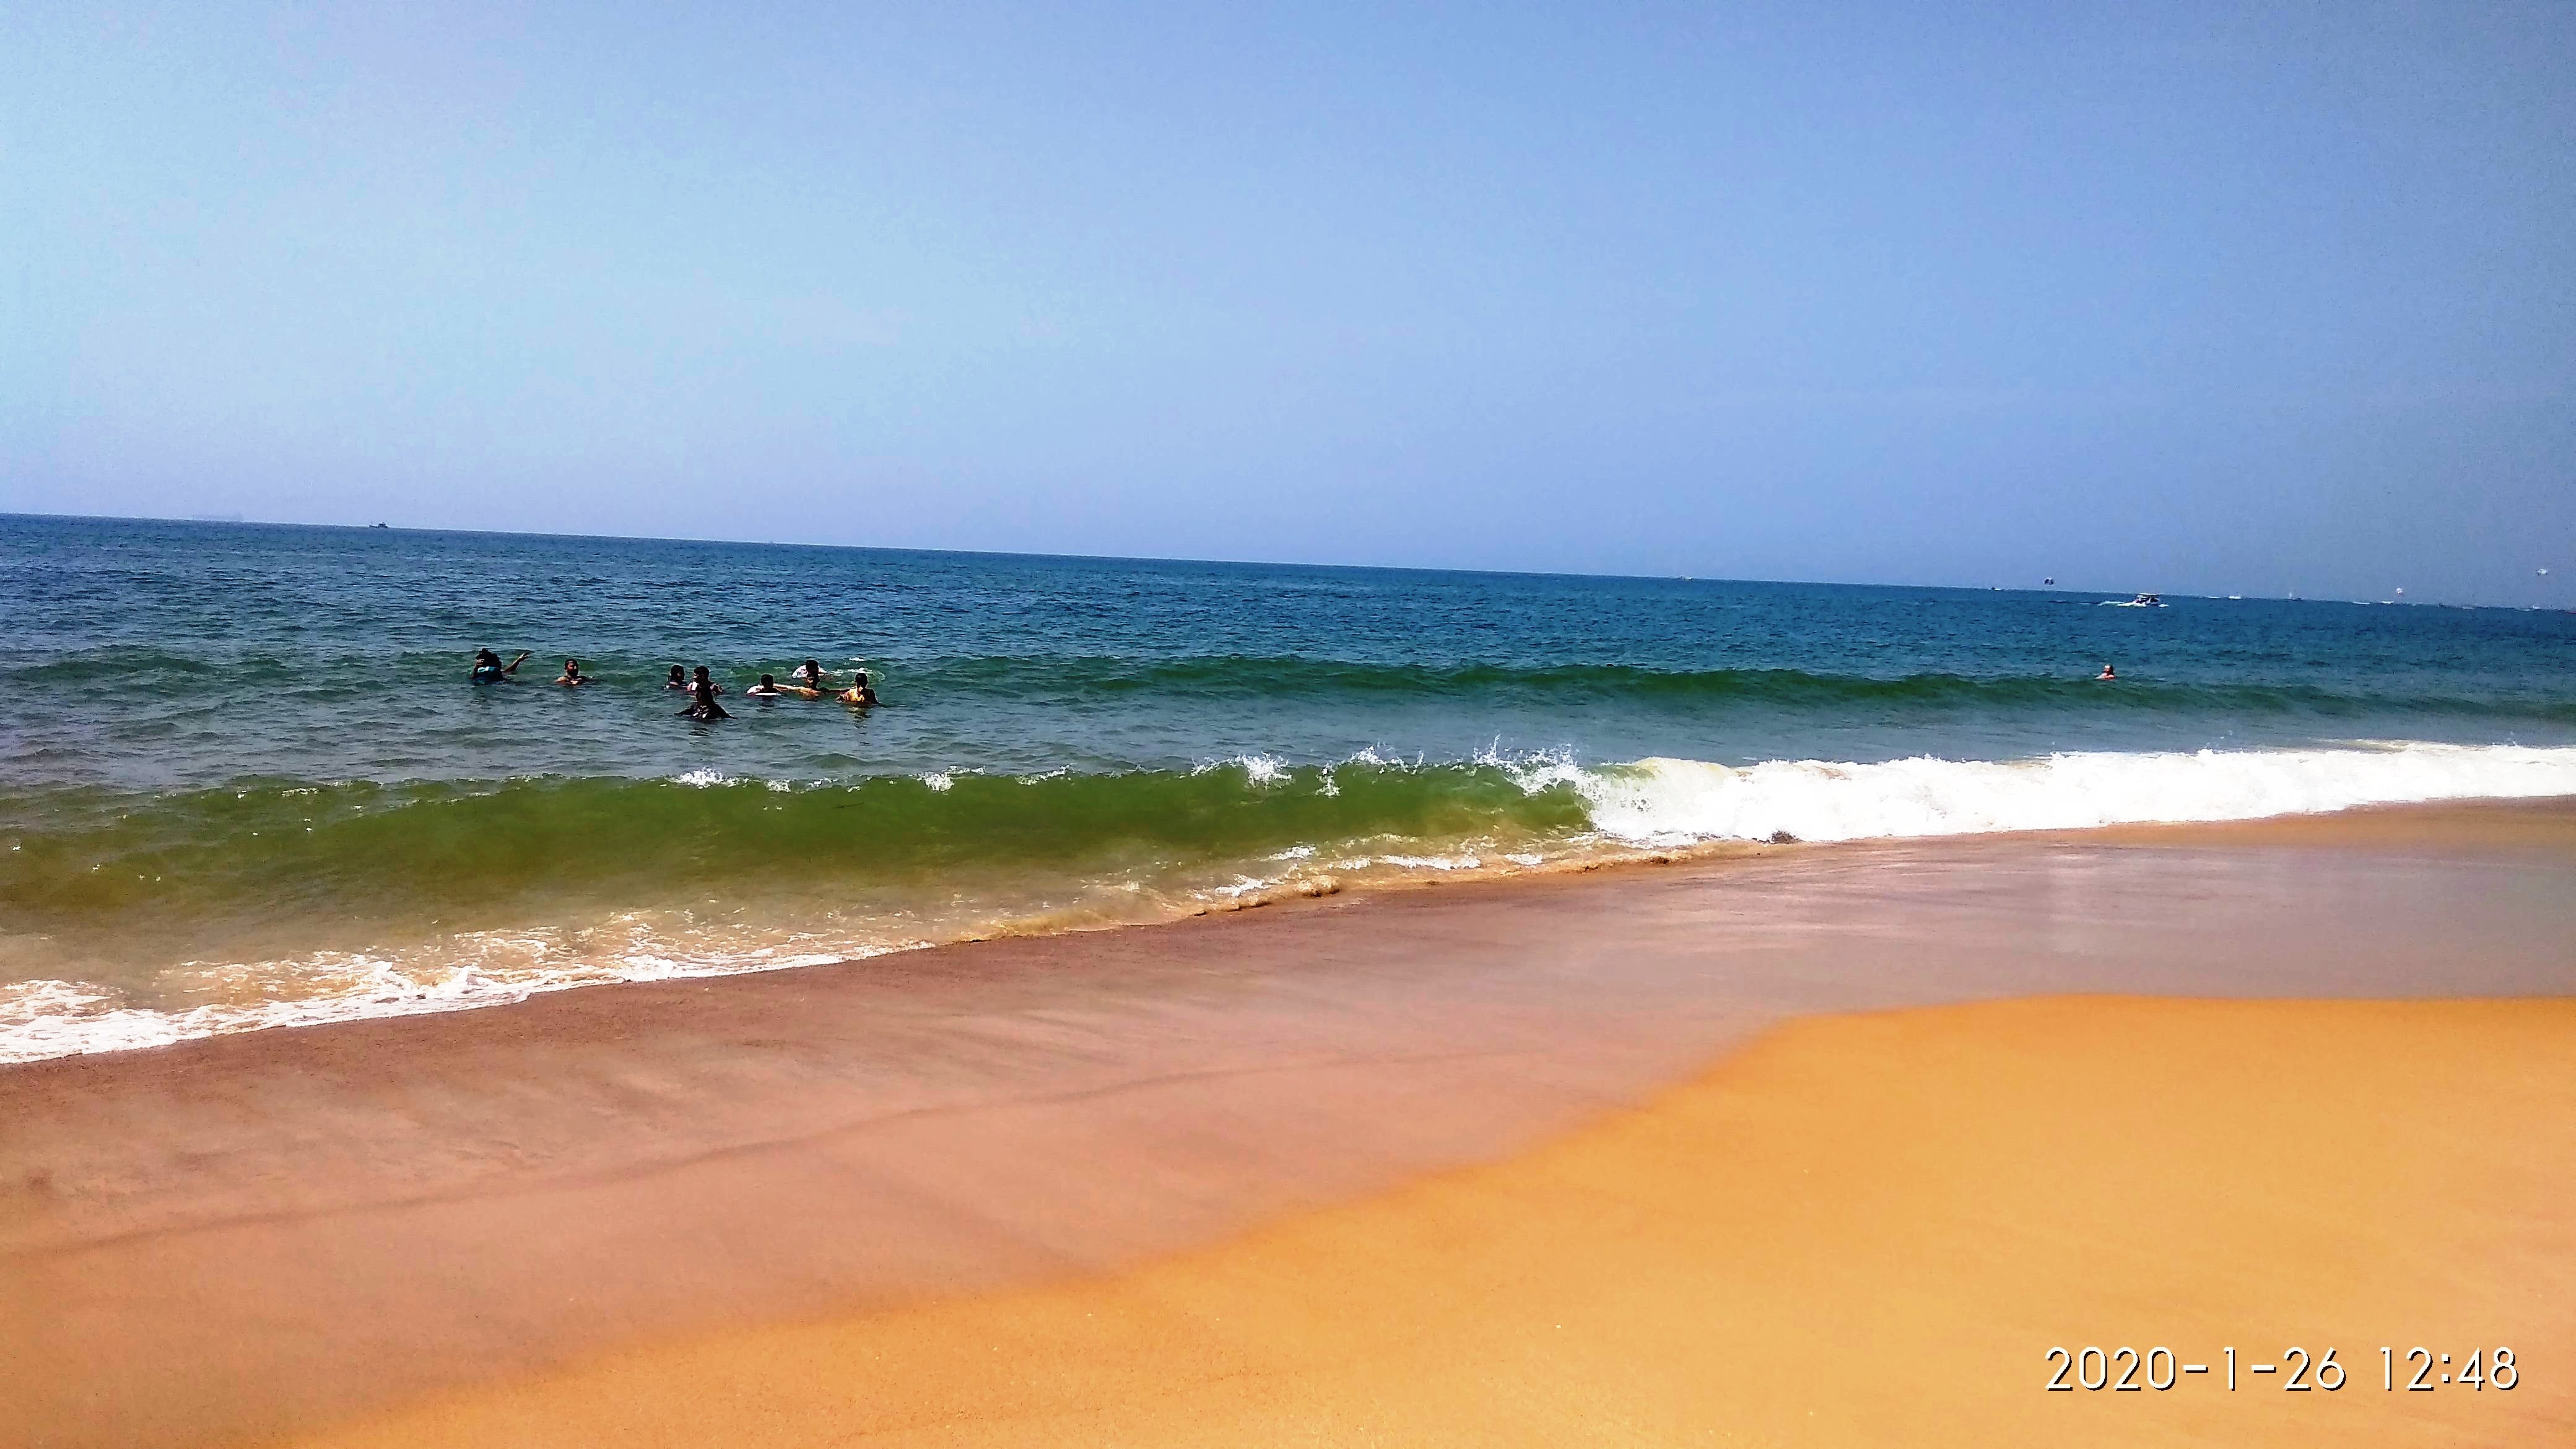
beach, body of water, sea, shore, coast, horizon, ocean, water, sand, sky, wave, wind wave, coastal and oceanic landforms, calm, vacation, summer, landscape, bay, tourism, tide, tropics